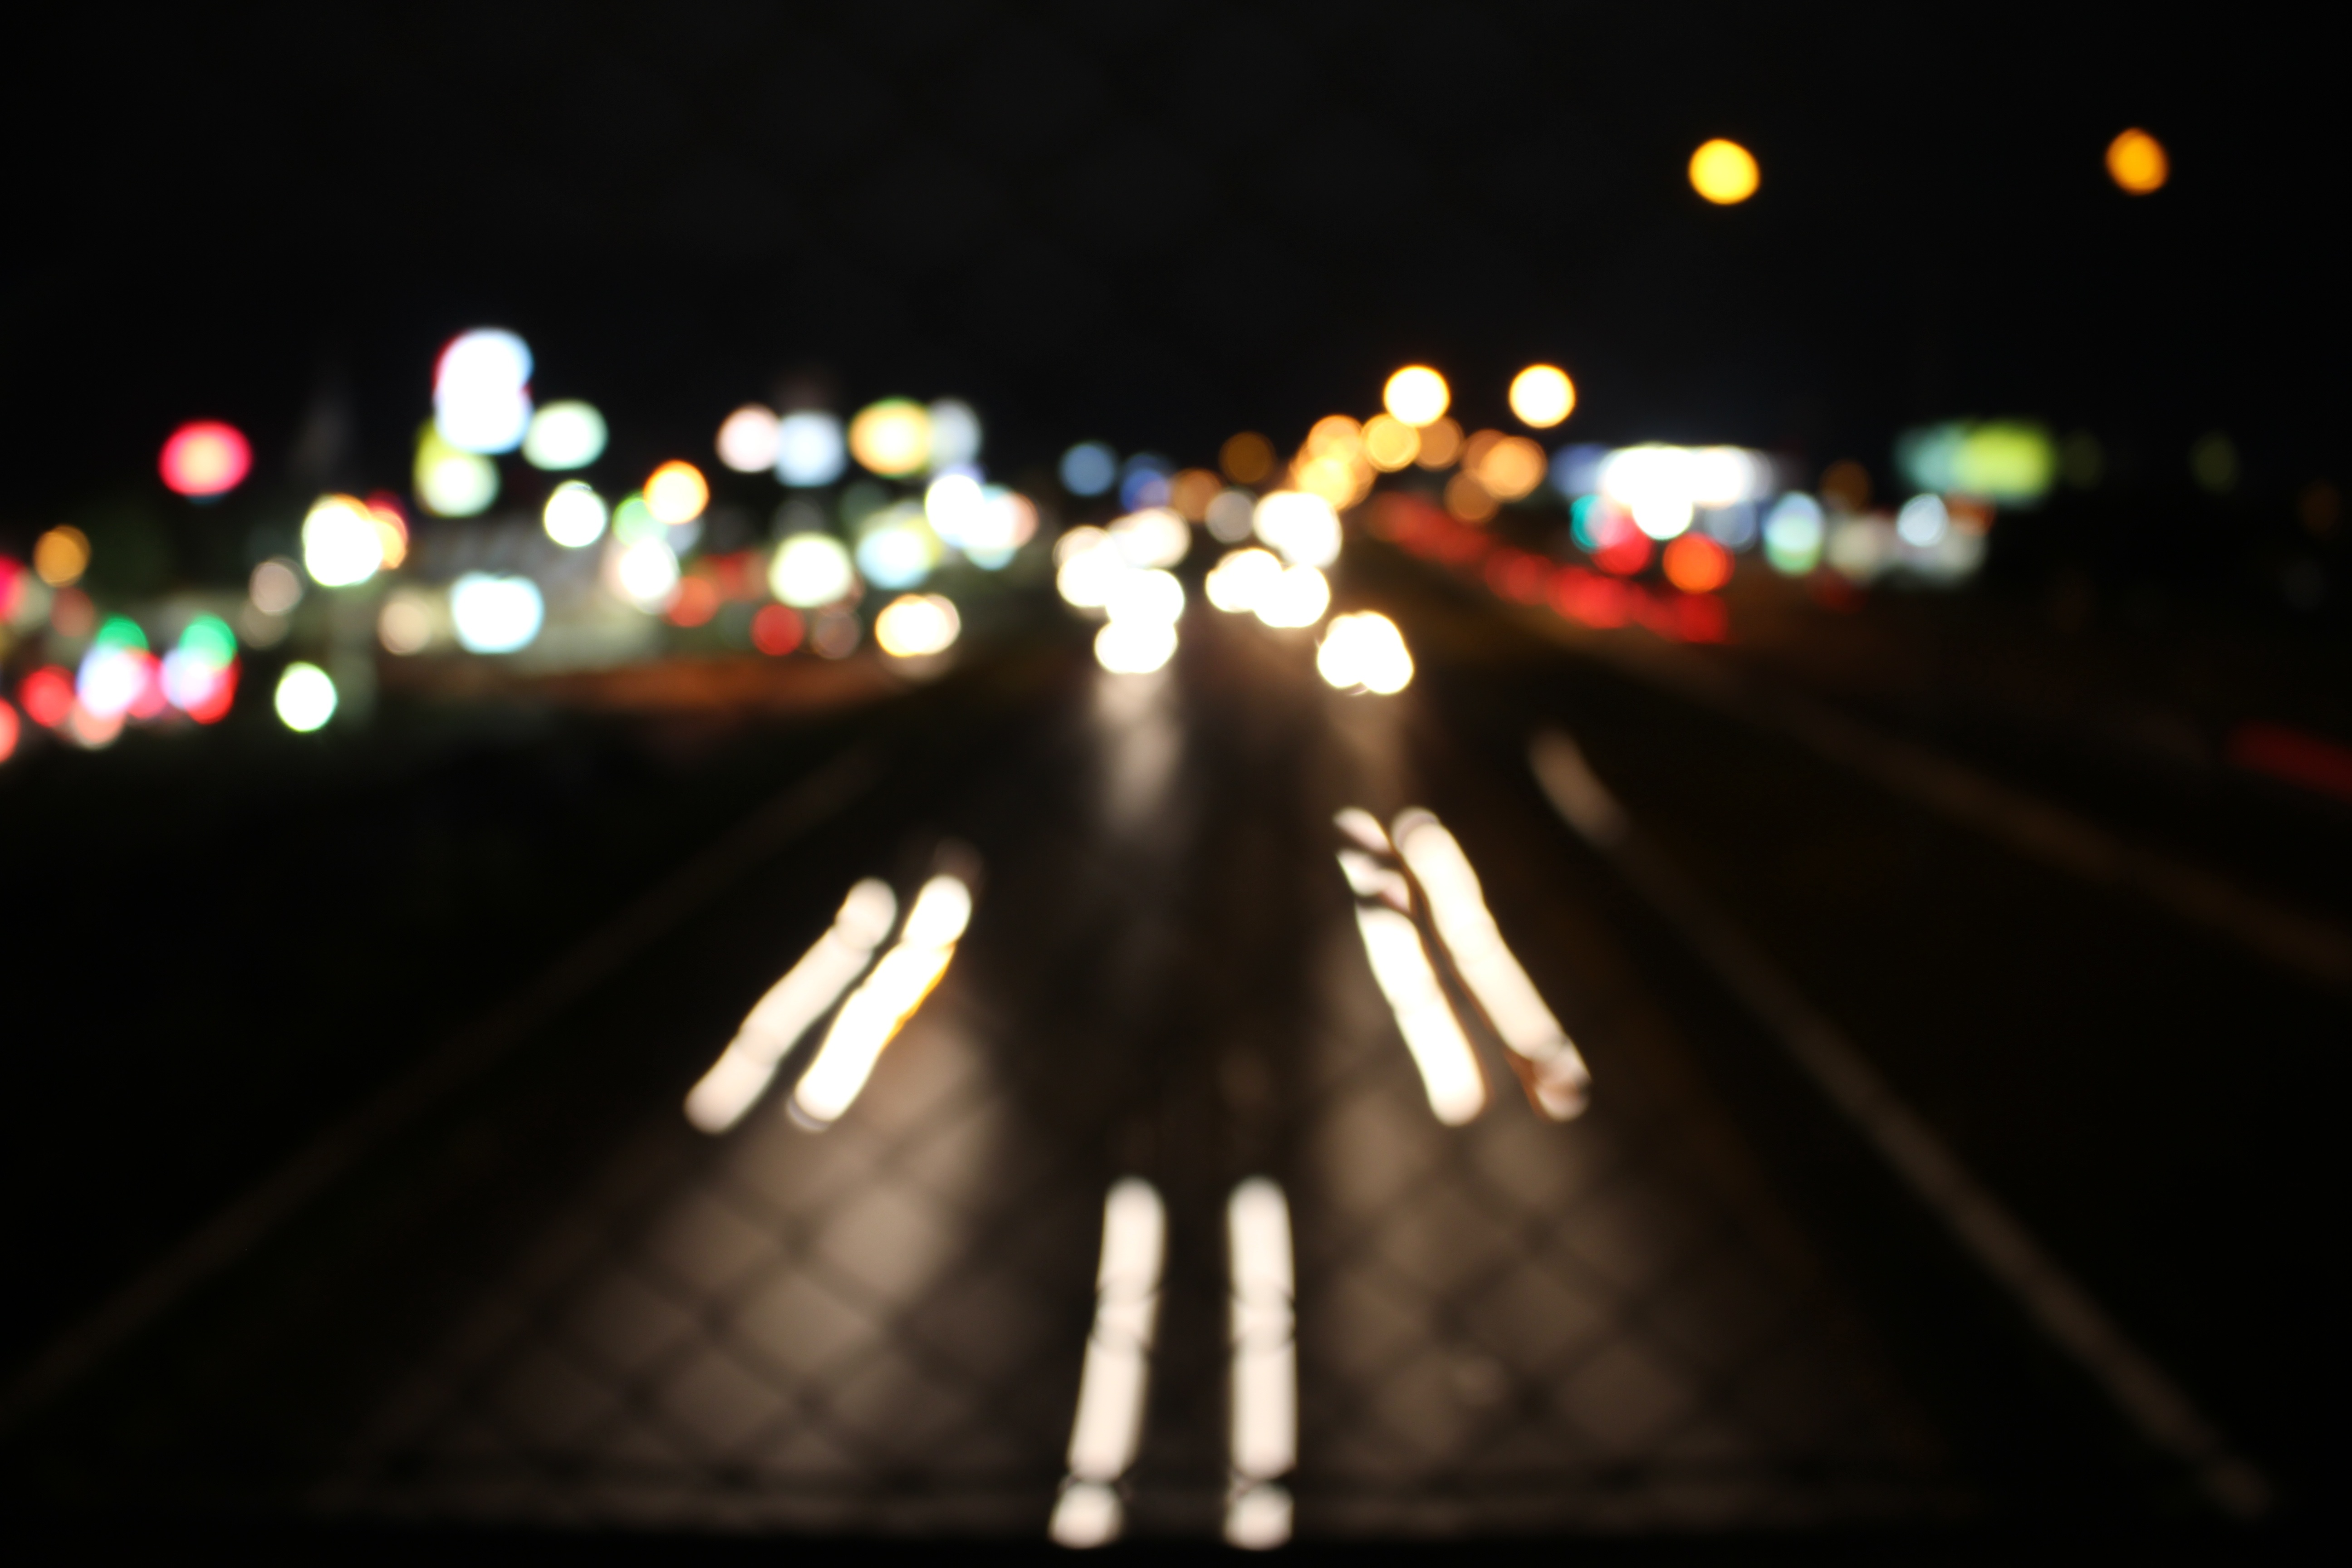
light, night, darkness, lighting, christmas lights